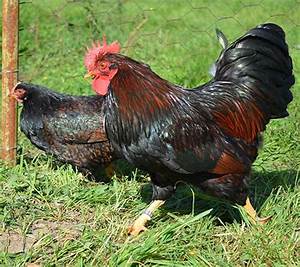
Label: chicken